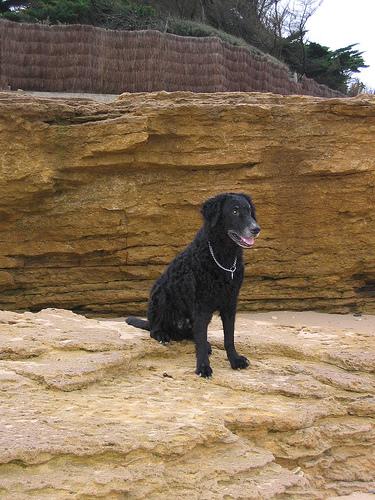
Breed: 202-n000028-curly_coated_retriever